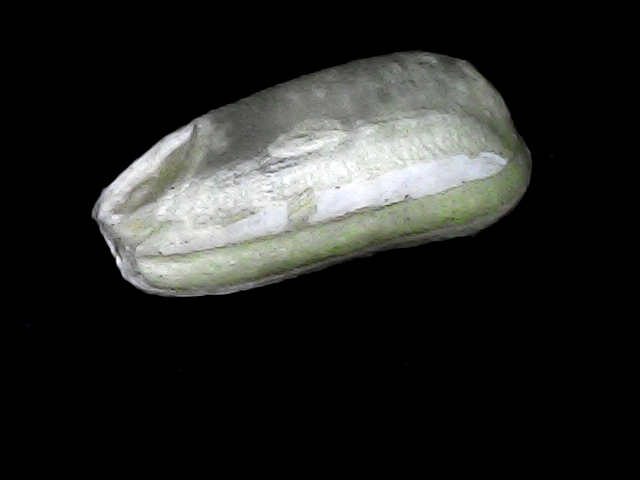
Rice variety: BD33